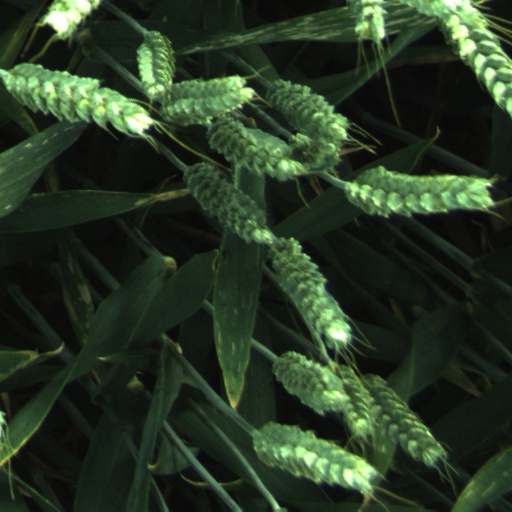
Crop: wheat